Cliff Lee (potter)

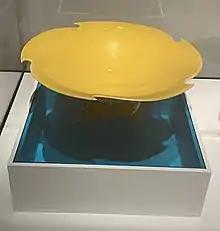
"Imperial Yellow Dish with Pedestal" (1988) by Cliff Lee at the Renwick Gallery in Washington, DC in 2022

He was born in Vienna since his father was posted there as ambassador. After their return home he was raised in Taiwan. He left to study in the United States in 1968.